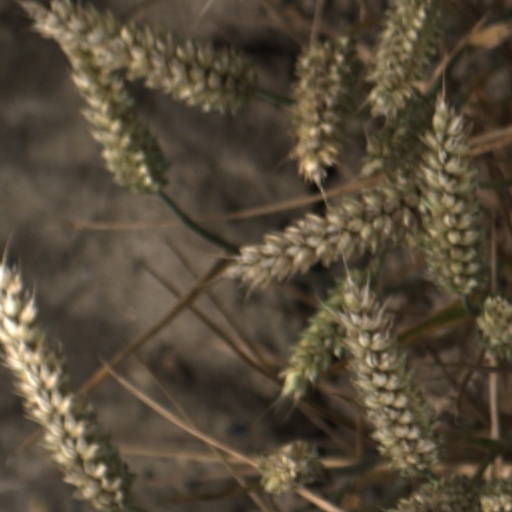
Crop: wheat